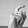
ASL letter: X